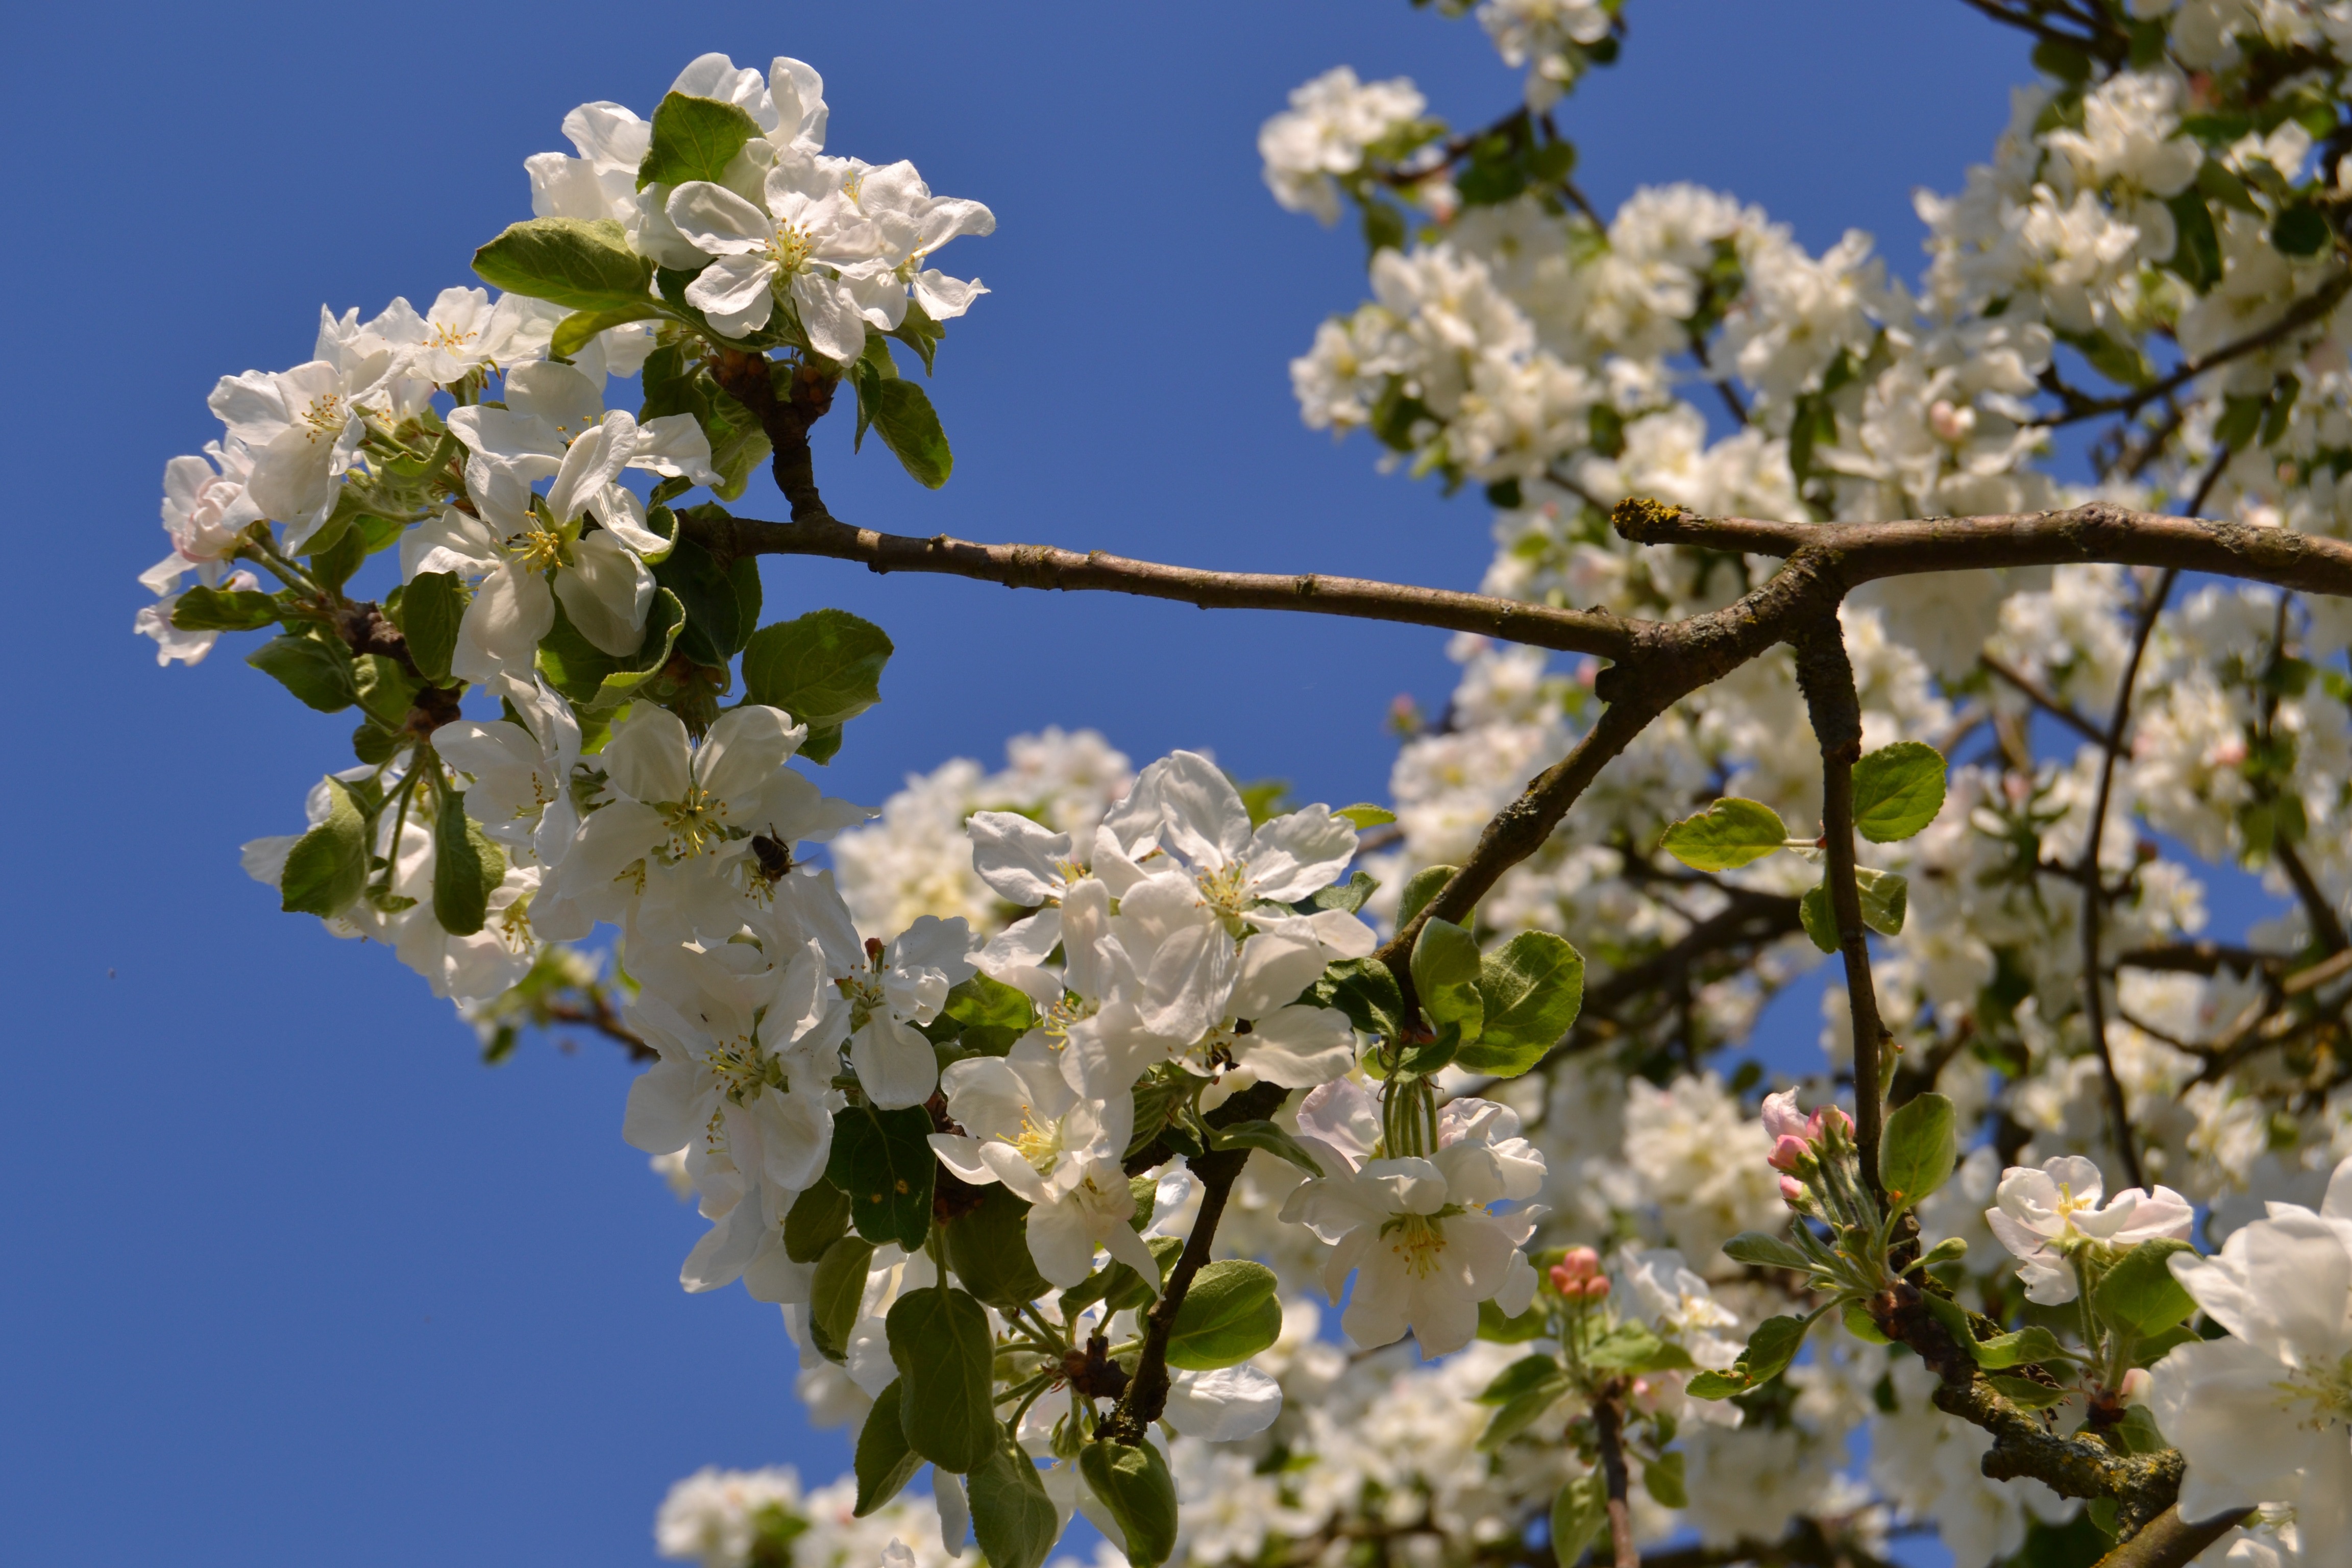
tree, nature, branch, blossom, plant, white, fruit, flower, bloom, food, spring, produce, botany, pink, flora, cherry blossom, apple blossom, flowering plant, land plant